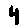
Label: 4